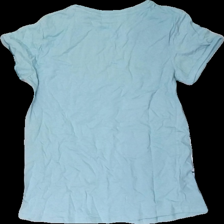
View: back
Type: T-shirt
Category: Ladies
Brand: Not in the list
Brand text on label: FSBN sister
Colors: Blue
Material: 100% cotton
Cut: Regular
Size: S
Season: All
Damage: sned söm
Damage location: bottom right
Damage 2 location: bottom left
Price range: <50
Recommended usage: Export
Description: blå t-shirt med sned söm